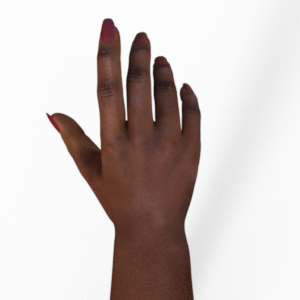
Label: paper